2013–14 Pro12

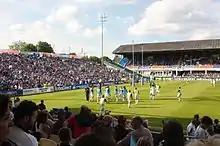
Glasgow Warriors warming up

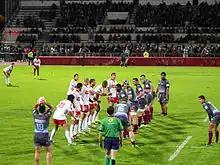
US Dax-CS Bourgoin-Jallieu 2013-10-12

The 2013–14 Pro12 (also known as the "RaboDirect Pro12" for sponsorship reasons) was the 13th season of the Pro12 rugby union competition originally known as the Celtic League, the fourth with its current 12-team format, and the third with RaboDirect as title sponsor.